Grendon Bishop

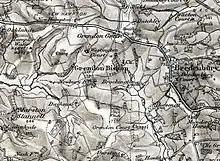
Grendon Bishop in 1897

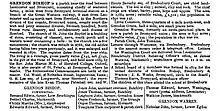
1895 "Kelly's Directory" entry for Grendon Bishop

The ecclesiastical parish was part of the Archdeaconry and Diocese of Hereford. The church, which was enlarged in 1870, has registers dating to 1612. In the 1850s the living was a perpetual curracy—an office supported by stipend rather than tithes or glebe—in the gift of the vicar of Bromyard. There was no designated priest residence in the parish. By 1885 the living had become a vicarage—an office supported by tithes and glebe—the vicar residing at Bromyard where, in 1890, he was also that parish's curate – assistant to the parish priest. There was no post office, police station or school at Grendon Bishop. The nearest school was at Bredenbury, where a board school for the three neighbour parishes was set up in 1874 by the five-member Grendon Bishop, Bredenbury and Wacton United School Board. By 1890 the school, with an average attendance of 49, accommodated 69 children. In the 1850s the nearest post office for collections and deliveries was at Brendenbury, which was also the closest money order office. By the 1880s, at least, the post town was Worcester, with letters also delivered "by messenger" through Bromyard, then listed as the nearest money order office and telegraph office, although letters for Grendon Green and Westington Court (at the north-west of the parish) were delivered through Leominster. In 1890 the nearest post, money order and telegraph office, and savings bank, was listed at Wacton.